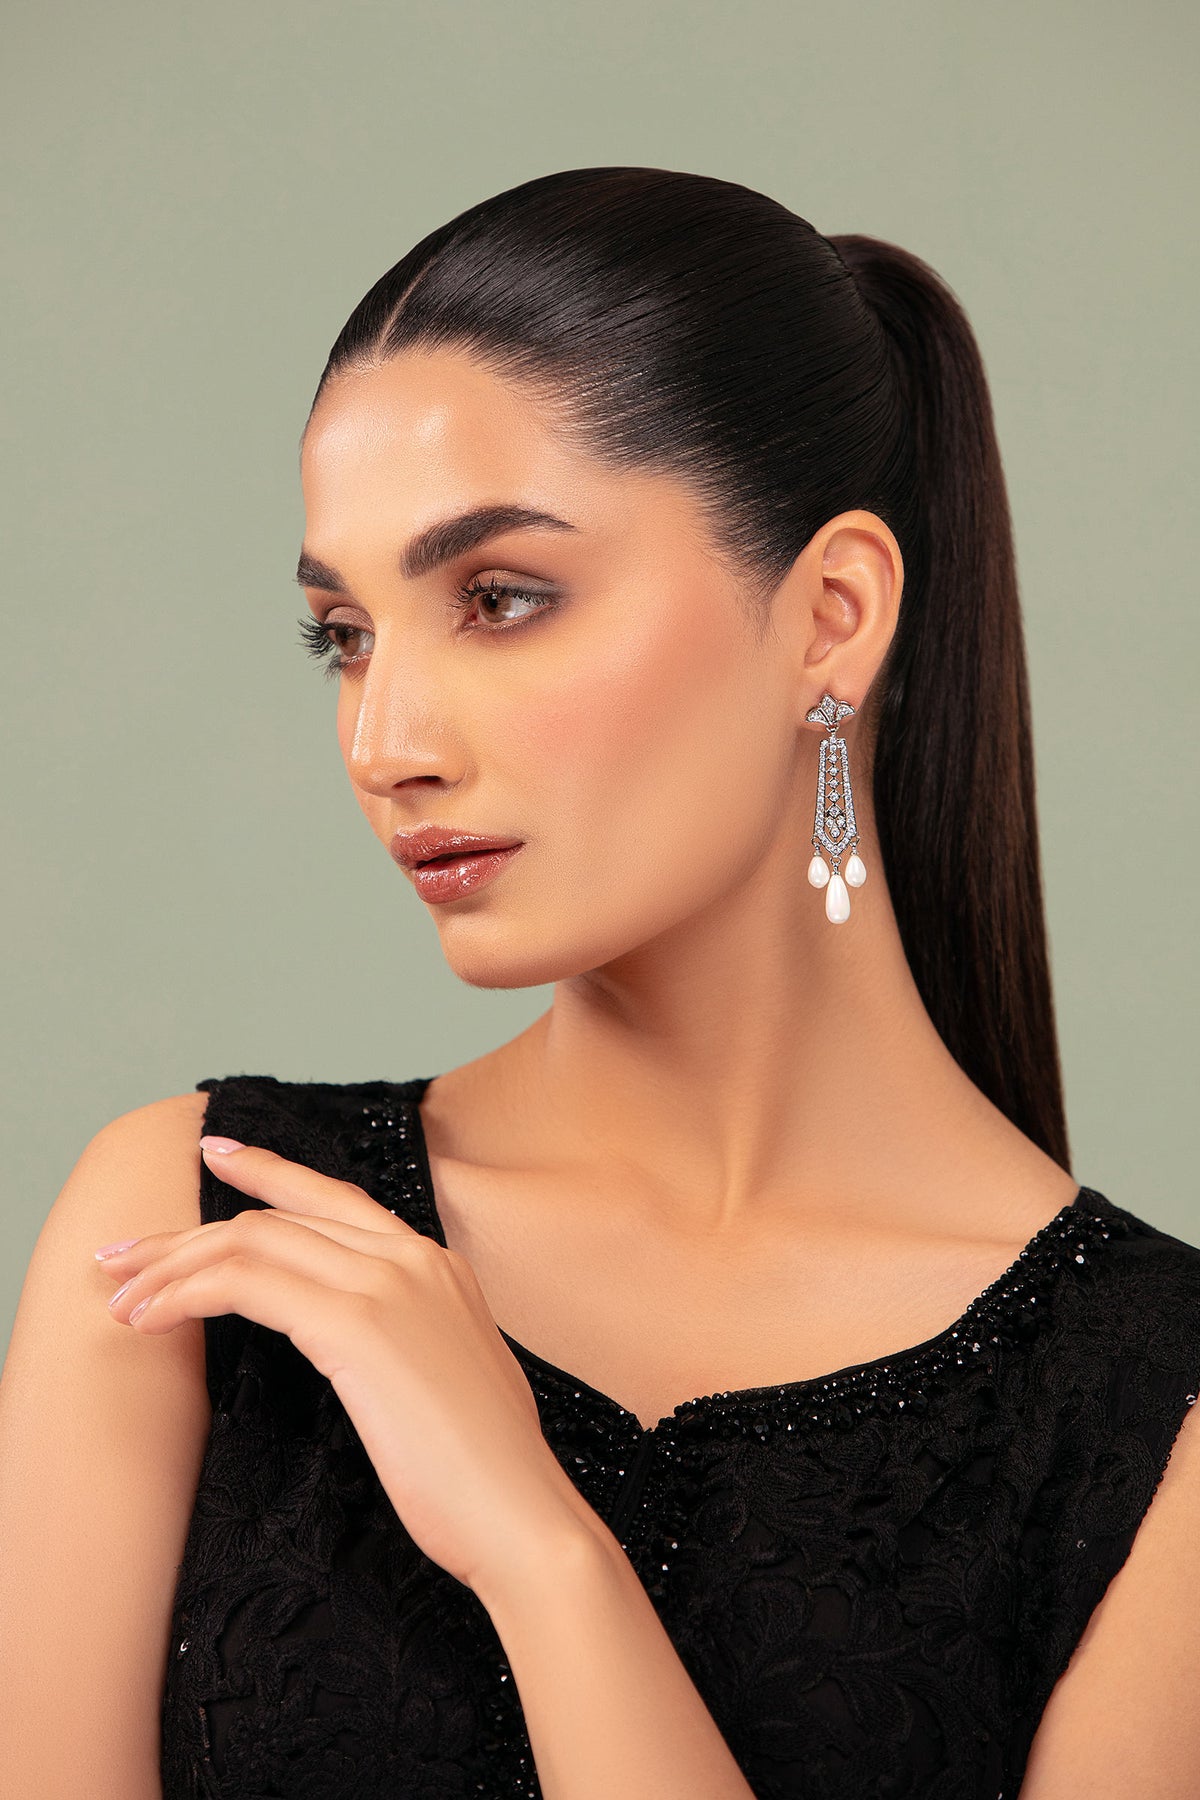
black pearl drop earring